Tramshed, Cardiff

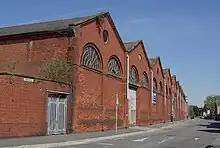
Central Tram Depot and Central Workshops in 2013

Tramshed is a music and arts venue in Cardiff, Wales, located in a Grade II-listed building that was once the old tram depot for west Cardiff. The newly redeveloped venue opened to the public in October 2015. It has a 1,000 capacity, however this is only reached up to six occasions per annum.